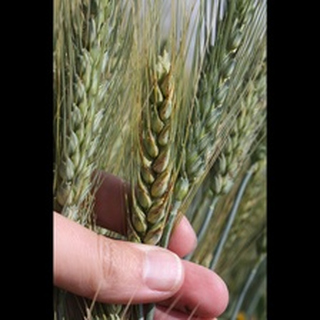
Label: wheat_black_rust